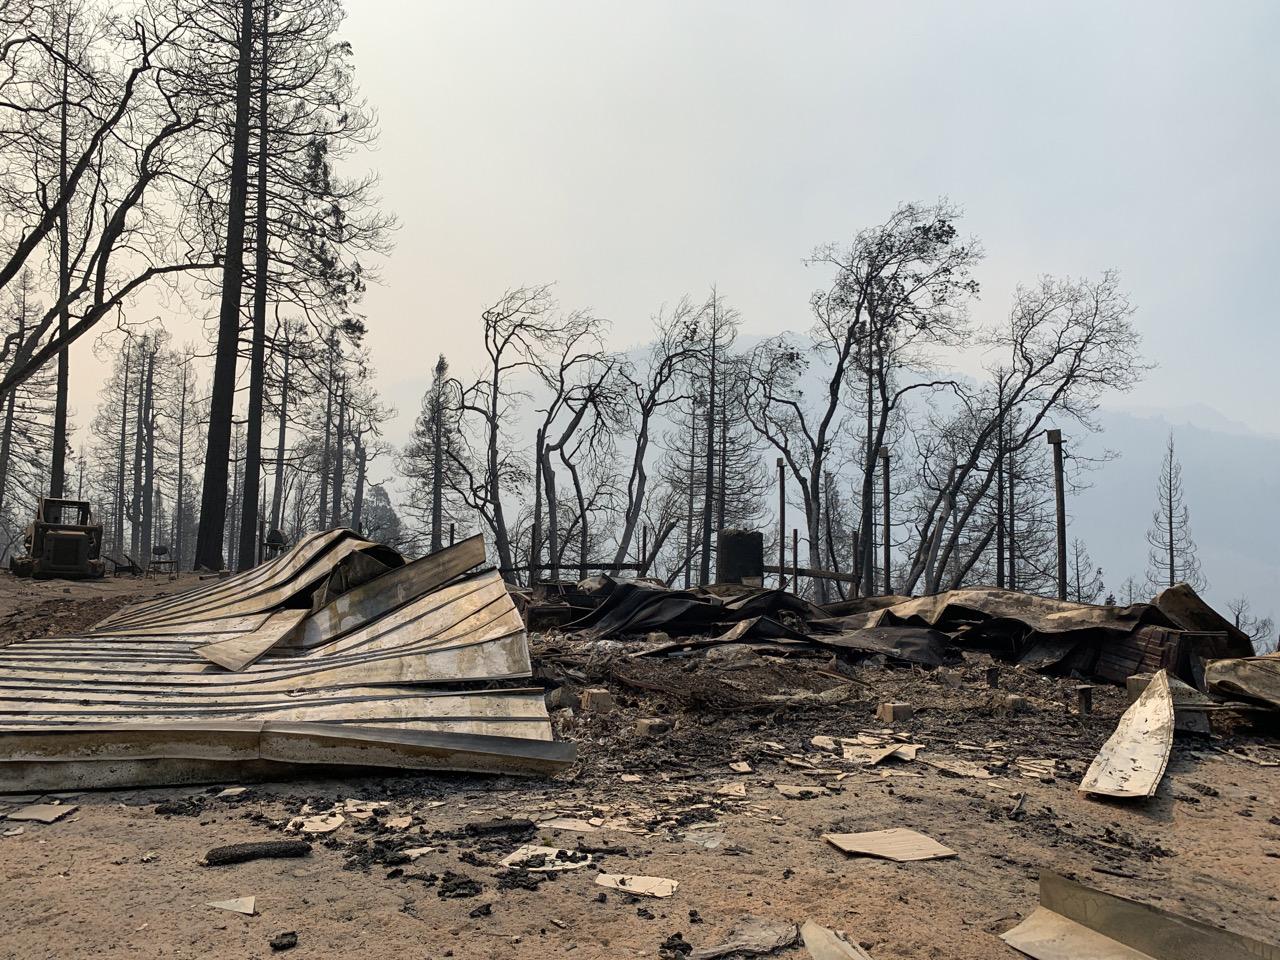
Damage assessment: destroyed